Aetosauria

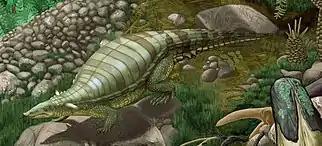
Life restoration of "Typothorax coccinarum"

The outer two rows of osteoderms, which lie beside the paramedians, are known as lateral osteoderms. They parallel the paramedians over nearly the entire backside, though the first two paramedians behind the head (known as nuchal osteoderms) are solitary. Lateral plates generally are separated into two surfaces, or flanges, flexed between their dorsal eminence. The upper, or dorsal flange lies in the same plane as the paramedian osteoderms. The lower/outer, or lateral flange wraps down onto the side of the body. The dorsal eminence between these flanges often has the form of a low blade, knob, or spike. In the cervical lateral osteoderms, which are positioned on the neck, the dorsal eminence tends to manifest as a prominent spike. This is taken to an extreme in desmatosuchines such as "Longosuchus" and "Desmatosuchus", where the spike is enlarged into a sharply curved horn.